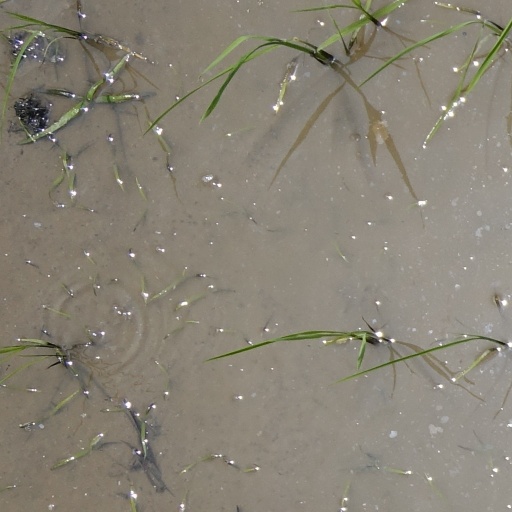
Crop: rice